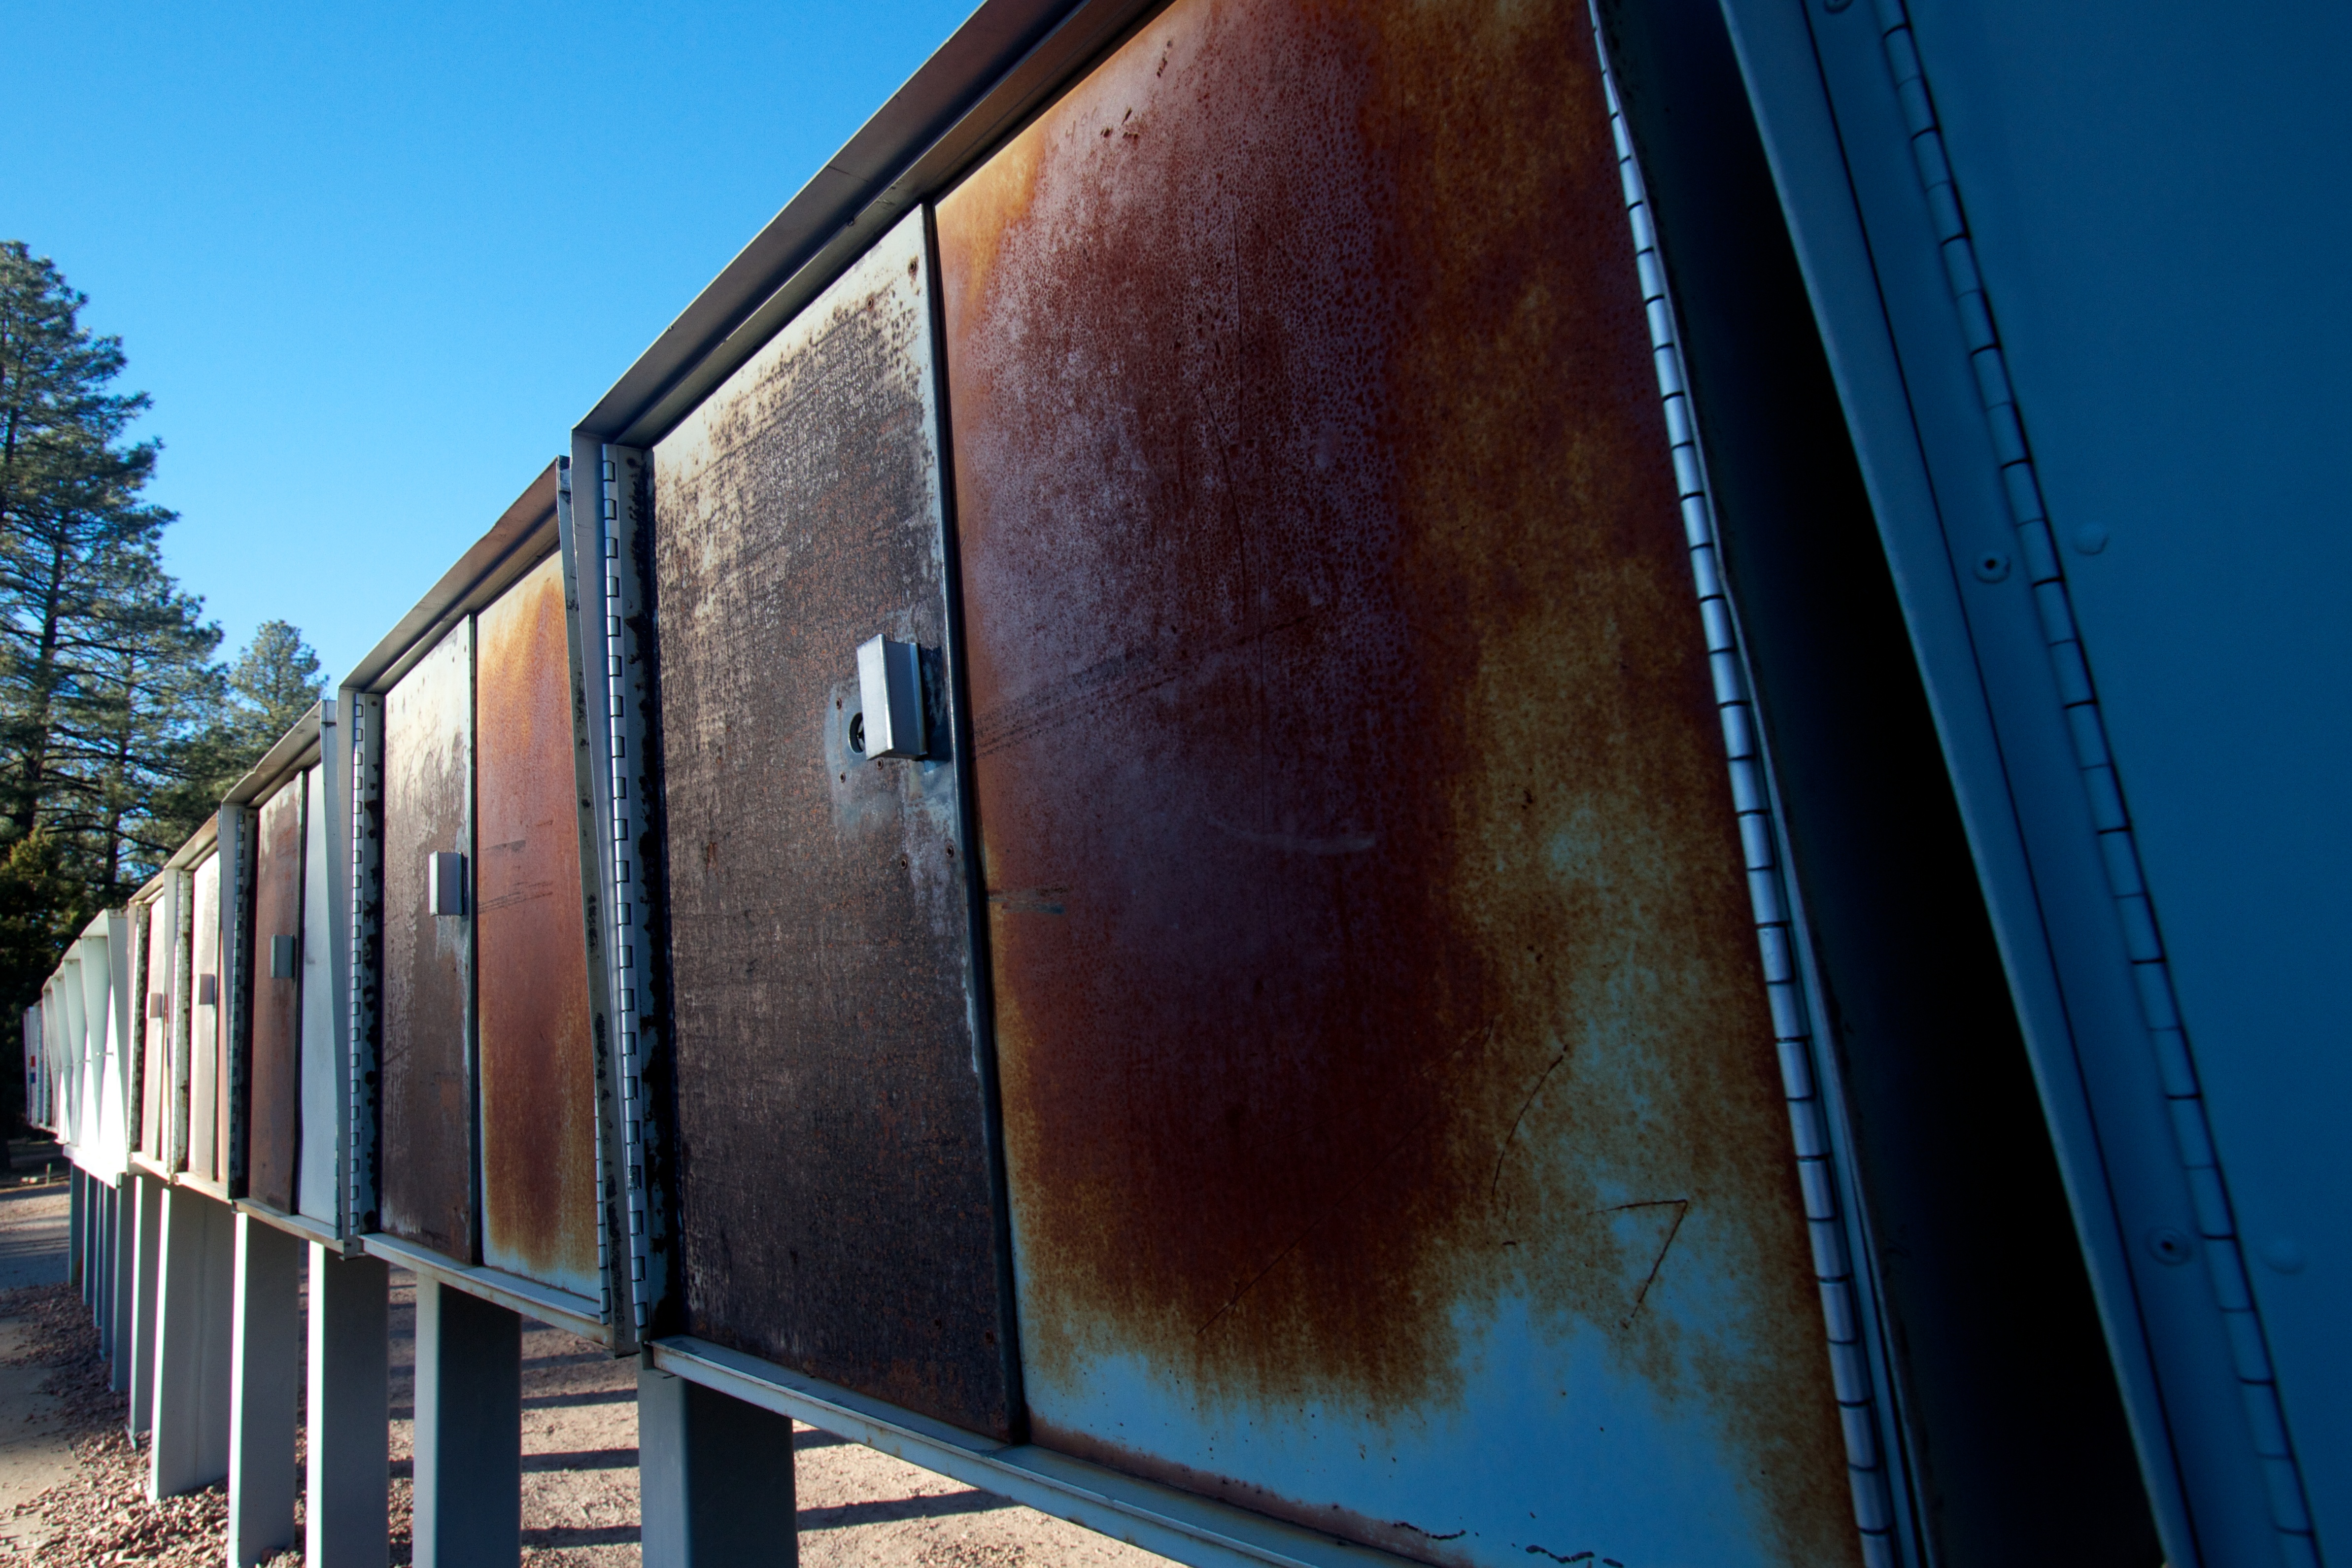
architecture, wood, house, window, wall, transport, color, facade, blue, cool image